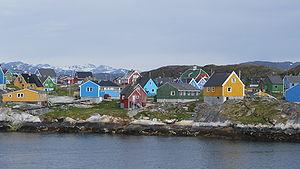
Qeqertarsuatsiaat est un village groenlandais situé dans la municipalité de Sermersooq près de Nuuk au sud-ouest du Groenland. La population était de 246 habitants en 2009.